Metrication in the United Kingdom

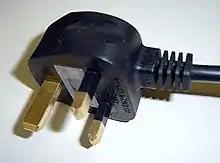
Soft metrication: British electric plug designed to BS 1363:1995; the blade width, originally  inch as per , is now 6.35 mm.

The British Standards Institution (BSI) chose to stimulate discussion about metrication in May 1962 by issuing a short statement on the subject. The introduction of the metric system was a topic at the Fifth Commonwealth Standards Conference in Sydney in October 1962. Also in October 1963, the BSI, based on the results of inquiries by its committees, stated that their view was that changes in the field of measurement were inevitable. They also stated that they thought these changes should be channelled towards the metric system becoming the primary weights and measures system for the UK as soon as possible.